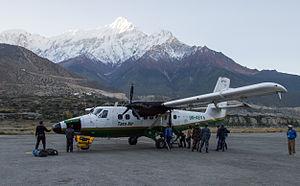
Le vol Tara Air 193 du 24 février 2016, affrété par la compagnie Tara Air, effectuant la liaison entre les aéroports népalais de Pokhara et de Jomson, assuré par un DHC-6 Twin Otter, s'est écrasé dans une zone montagneuse près du village de Dana dans le district de Myagdi, au Népal. Les 20 passagers et 3 membres d’équipage n'ont pas survécu.
Tara Air Pvt.Ltd est une compagnie aérienne dont le siège se trouve à Katmandou au Népal. C'est une filiale de Yeti Airlines. La compagnie est basée à l'aéroport international Tribhuvan, avec des hubs secondaires aux aéroports de Surkhet et Nepalgunj. La flotte est composée d'avions à décollage et atterrissage court qui effectuent des liaisons régulières et des vols charters.